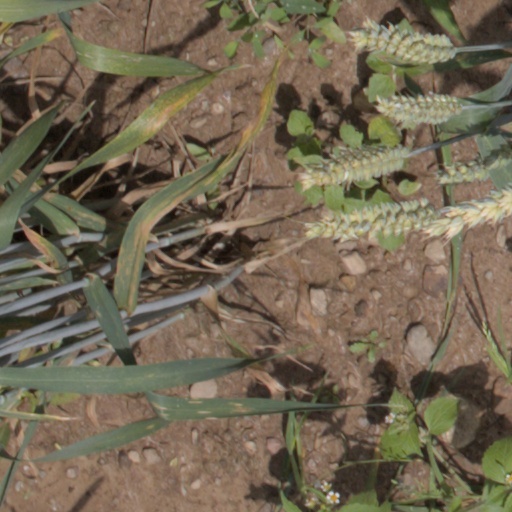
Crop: wheat